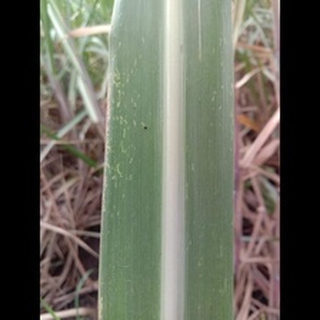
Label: sugarcane_mosaic